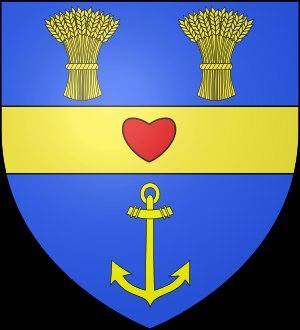
Liste des seigneurs de Marcilly.